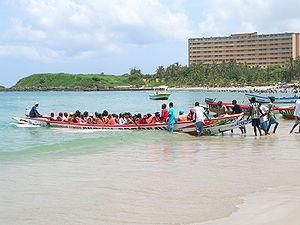
Départ d'une pirogue du village de Ngor presque de Cap Vert vers l'île de Ngor (Sénégal)